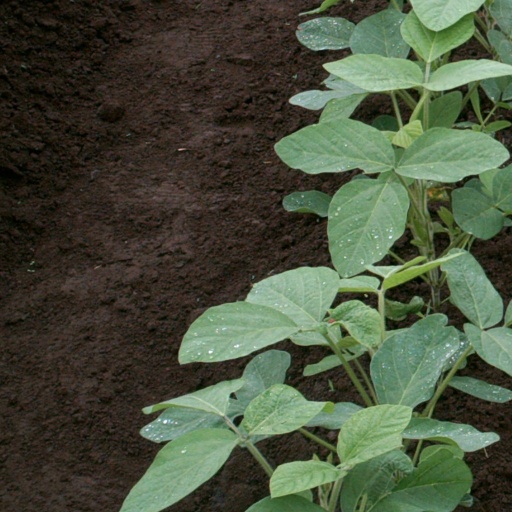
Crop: soybean